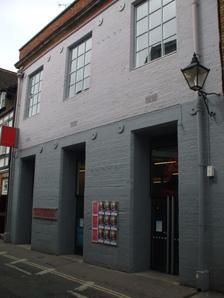
Building: Modern Art Oxford
Country: United Kingdom
Year built: 1965
Contemporary art gallery in Oxford, England Modern Art Oxford The gallery entrance on Pembroke Street, Oxford Established 1965 Location 30 Pembroke Street, Oxford , England Type Contemporary art gallery Director Paul Hobson Website modernartoxford.org.uk Modern Art Oxford is an art gallery established in 1965 in Oxford , England. From 1965 to 2002, it was called The Museum of Modern Art, Oxford . The gallery presents exhibitions of modern and contemporary art. It has a national and international reputation for quality of exhibitions, projects and commissions, which are supported by a learning and engagement programme with audiences in excess of 100,000 each year. Funded primarily by Arts Council England , many exhibitions, events, activities and workshops are free for visitors. History Modern Art Oxford's premises at 30 Pembroke Street, Oxford were designed by the architect Harry Drinkwater and built in 1892 as a square room and stores for Hanley's City Brewery. The gallery was founded by architect Trevor Green in 1965. With funding from the Arts Council of Great Britain , the gallery survived as a venue for temporary exhibitions. It was widely known as MoMA Oxford, similar to other international modern art spaces such as MoMA in New York . It was renamed "Modern Art Oxford" in 2002. Adrian Searle of The Guardian commented, "Perhaps the museum bit was only ever there to confuse tourists and convince gowny academic Oxford that modern art was worth taking seriously." Directorship Several transitory directors oversaw the gallery until Nicholas Serota became director in 1973, with Sandy Nairne as assistant director. David Elliott replaced Serota in 1976. Elliott's programme focused on media that were often ignored by bigger public galleries at the time, such as photography, architecture and graphic design. Under Elliott's directorship, MoMA held photography exhibitions such as the Robert Doisneau Retrospective in 1992. Elliott introduced up-and-coming artists from Africa, Asia and the Soviet Union , and at various times also held major video art exhibitions. His contributions also included multiple gallery renovations. He resigned his position in 1996 to become the director of the Moderna Museet in Stockholm, having served the longest term of any director in the history of the gallery. Elliott's replacement, an American from Los Angeles, Kerry Brougher , preferred larger shows of American and European art , and, like Elliott, exhibitions focusing on film and media. In 2000, Brougher left to join the Hirshhorn Museum and Sculpture Garden in Washington, D.C. Brougher was replaced by Andrew Nairne , who renamed the gallery, coordinated additional enhancements to the building, and donated the gallery's substantial library of art books and catalogues to Oxford Brookes University . He shifted the focus to exhibitions of contemporary artists, who have included Cecily Brown , Jake and Dinos Chapman , Tracey Emin , Gary Hume , Daniel Buren , Stella Vine , Sol LeWitt and Kerry James Marshall . Nairne left the gallery in 2008 to take up a senior managerial position at the Arts Council . Michael Stanley assumed the directorship in January 2009. David Thorp assumed interim directorship in October 2012 following the death of Michael Stanley. Paul Hobson was appointed Director in April 2013 and took up the post that September. Notable exhibitions and shows Artists' exhibitions have included Richard Long (1971); Sol Le Witt (1973) Joseph Beuys (1974); Donald Judd (1995); Marina Abramovic (1995, 2022-23); Carl Andre (1997), Lubaina Himid (2017), Ruth Asawa (2022), and Yoko Ono (1997). Since the renaming of the gallery, notable exhibitions have included: Tracey Emin This Is Another Place (November 2002 – January 2003) - marked the reopening of Modern Art Oxford by and was her first British solo exhibition since 1997. The exhibition contained drawings, etchings, film, neon works such as Fuck off and die, you slag and sculptures including a large scale wooden pier, called Knowing My Enemy . Jake and Dinos Chapman The Rape of Creativity (April – June 2003) - the artists bought a mint collection of 80 Goya prints and systematically defaced them. The BBC and The Daily Telegraph reviewed the show. Stella Vine (July - September 2007) - a solo show of by the Britart painter including more than 100 paintings and a catalogue essay by Germaine Greer . Other artists featured include Ed Ruscha (2001), Jim Lambie (2003), Mike Nelson (2004), Jannis Kounellis (2004), Daniel Buren (2006), Gary Hume (2008), Howard Hodgkin (2010), Thomas Houseago (2010), Graham Sutherland (2011), Jenny Saville (2012), Lubaina Himid (2017), Anish Kapoor (2021), Ruth Asawa (2022) and Carey Young (2023). Notes and references